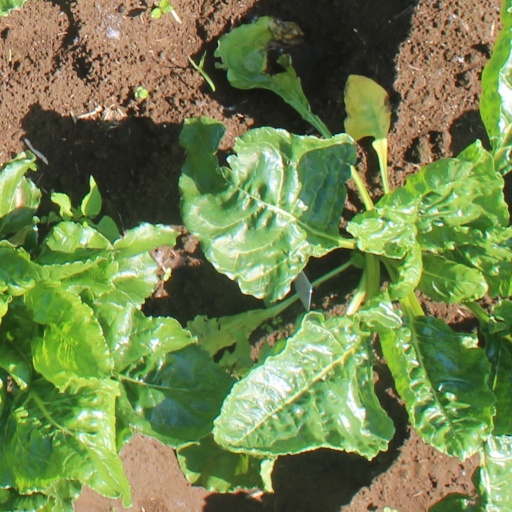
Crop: sugar beet